Burgess of Edinburgh

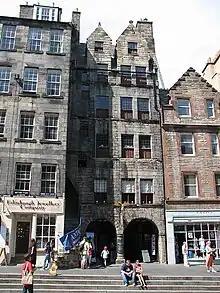
Glasdstone's Land, a surviving example of a Burgess' Town House in the Old Town of Edinburgh

With the transition of economic dominance from feudalism to the Mercantile economy in the medieval era, it also brought with it the right to join the Merchant Company or Incorporated Trades, which held exclusive right to trade or practice a craft within the city. With the eventual power of the Merchant Company and Incorporated Trades, it was therefore essentially impossible to conduct business in Edinburgh without having been granted a Burgess ticket. The Merchants' Company and Incorporated Trades also sat within the Town Council and so to be a Burgess was to also be able to partake in the politics of the city. The burgesses' exclusive trading rights were abolished in 1846, and the Merchants and Incorporated Trades were decoupled from the council in 1973.